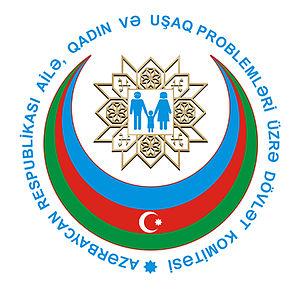
Le Comité Comité d’État pour la famille, la femme et l’enfant de la République d’Azerbaïdjan est une agence gouvernementale du Cabinet azerbaïdjanais chargée de réglementer les activités de protection des droits des femmes et des enfants et de superviser les activités des organisations non gouvernementales impliquées dans la famille en Azerbaïdjan. Président du Comité est Hidjran Husseïnova.